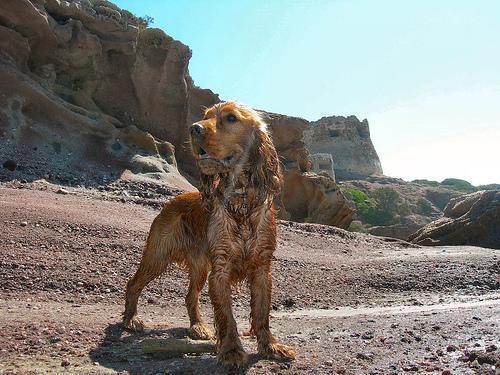
cocker_spaniel